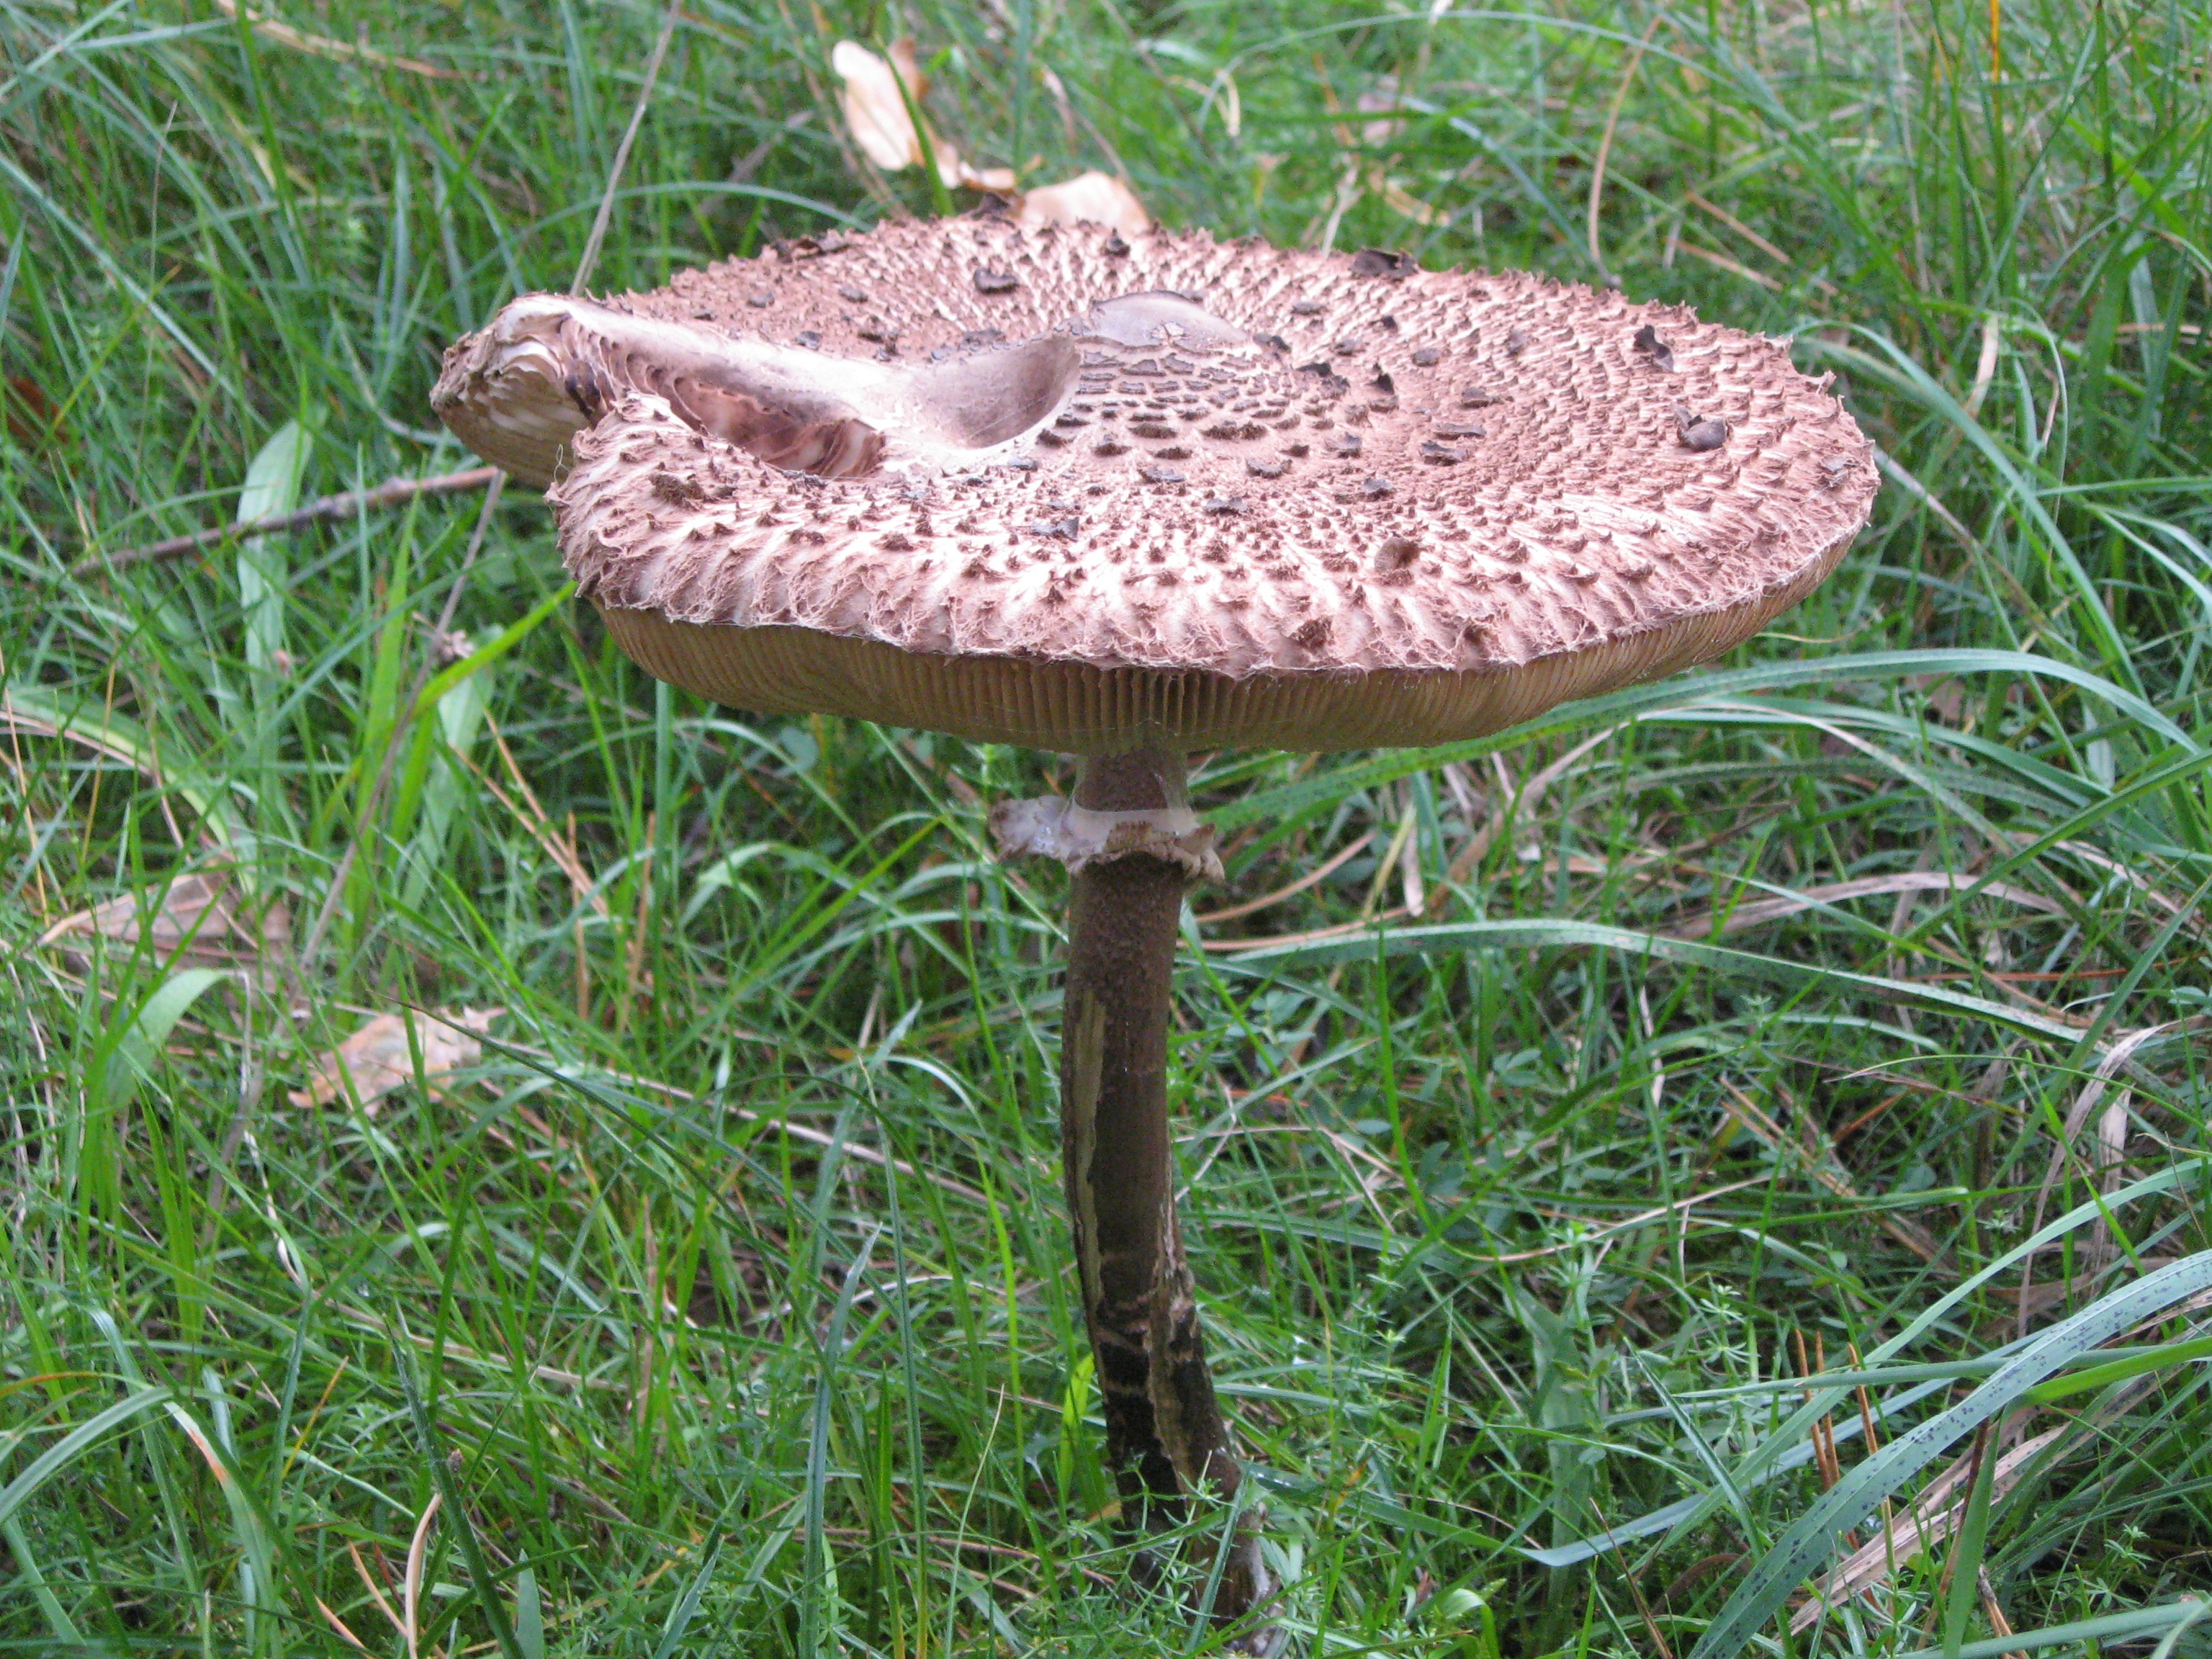
forest, grass, lawn, flower, autumn, soil, botany, mushroom, fungus, fly agaric, bolete, edible mushroom, grass family, medicinal mushroom, penny bun